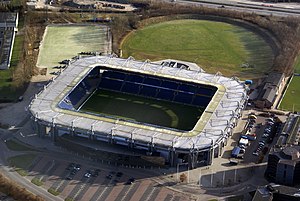
Brøndby Stadion / Historie / Tilføjelser og forbedringer (2000-)
Luftfoto (2008).
Brøndby Stadion, beliggende i bydelen Brøndbyvester i Brøndby Kommune, er Danmarks næststørste fodboldstadion. Det blev oprindelig anlagt i 1965 uden tribuner, og efter en omfattende ombygning i 2000 fik det en kapacitet på 31.500 tilskuere, heraf 19.700 siddepladser. Løbende justeringer af tilskuerfaciliteterne har sidenhen medført, at der i dag er en totalkapacitet på 28.000 tilskuere, hvoraf 23.400 er siddepladser. Fodboldklubben Brøndby IF afvikler sine hjemmebanekampe på Brøndby Stadion. Tilskuerrekorden stammer fra den 18. juni 2003 mod F.C. København og lyder på 31.508 tilskuere.